List of Superman & Lois characters

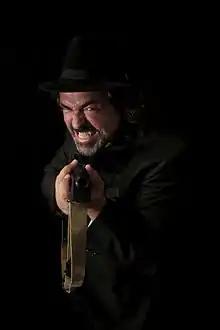
Angus Macfadyen plays Jor-El

Bruno Mannheim (portrayed by Chad L. Coleman; seasons 3–4) is a businessman and the leader of Intergang who has used tactics to avoid arrest. At some point, Antony "Boss" Moxie would found and lead the first iteration of Intergang in Metropolis. However, he would later be killed by Peia after she turned on him when ordered to kill Bruno Mannheim for disobeying him. This would lead to Mannheim taking over from him as leader of Intergang and the blame of his death would later be placed on Lex Luthor.